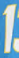
Number: 1